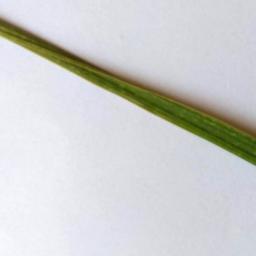
Label: Rice___Healthy